Tamil Nadu

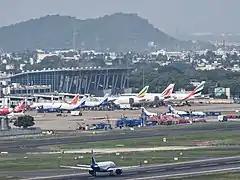
Chennai International Airport is one of the busiest airports in South Asia

Newspaper publishing started in the state started with the launch of the weekly "The Madras Courier" in 1785. It was followed by the weeklies "Madras Gazette" and "Government Gazette" in 1795. "The Spectator", founded in 1836 was the first English newspaper to be owned by an Indian and became the first daily newspaper in 1853. The first Tamil newspaper, "Swadesamitran" was launched in 1899. The state has a number of newspapers and magazines published in various languages including Tamil, English and Telugu. The major dailies with more than 100,000 circulation per day include "The Hindu", "Dina Thanthi", "Dinakaran", "The Times of India", "Dina Malar", and "The Deccan Chronicle". Several periodicals and local newspapers prevalent in select localities also bring out editions from multiple cities.